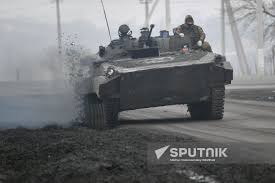
Label: BMP-2